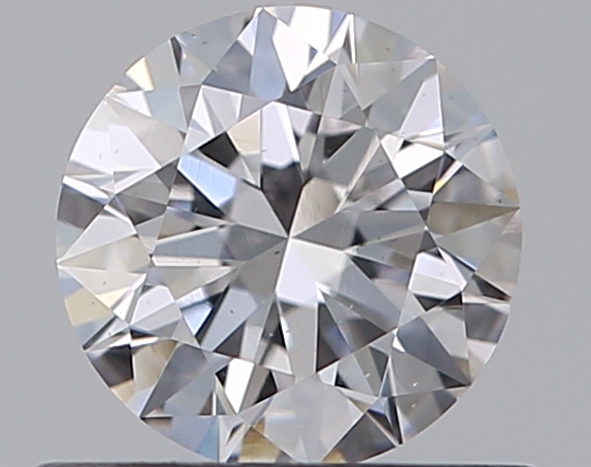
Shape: round
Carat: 0.5
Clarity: VS2
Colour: D
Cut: EX
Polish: EX
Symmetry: EX
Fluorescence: N
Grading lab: GIA
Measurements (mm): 5.1 x 5.12 x 3.15